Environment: real
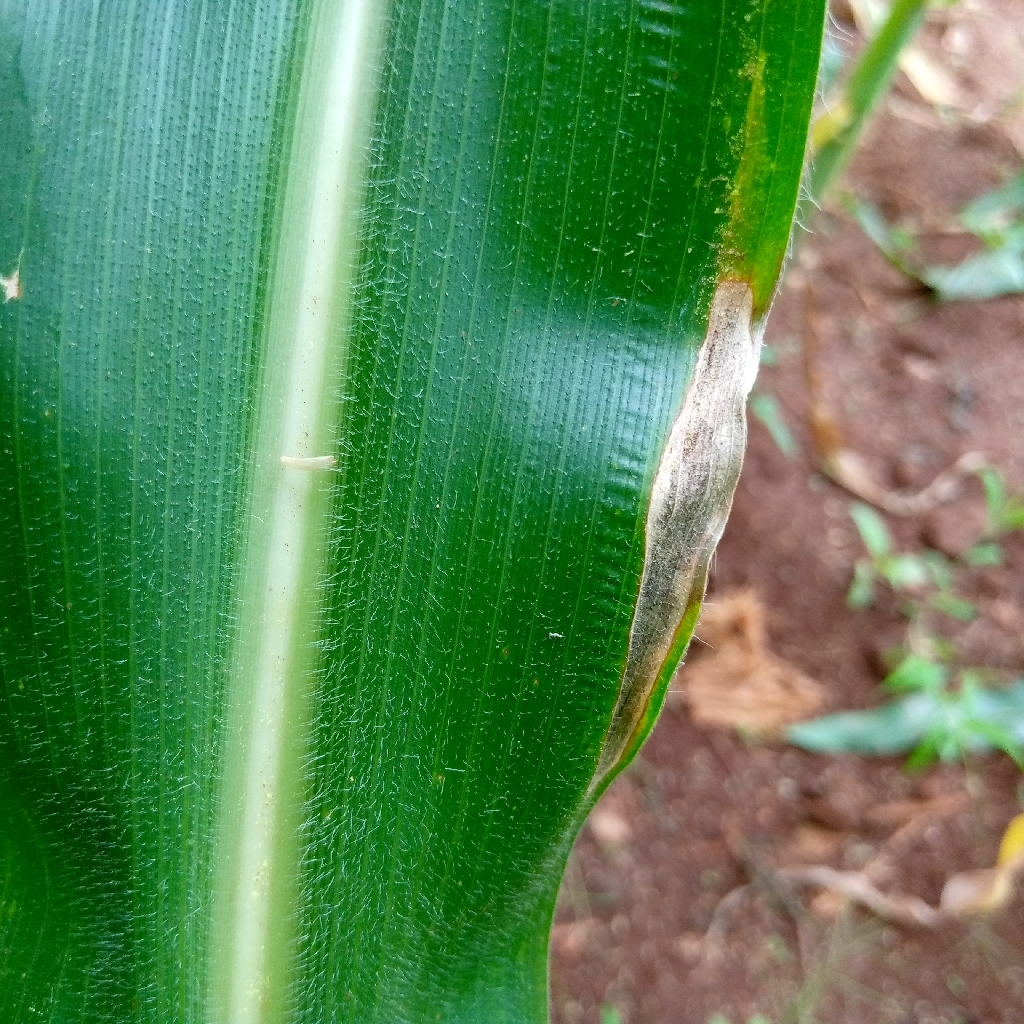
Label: northern_corn_leaf_blight